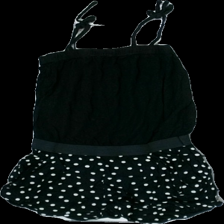
View: front
Type: Dress
Category: Children
Brand: H&M
Colors: Black, White
Material: 100% Viscose
Cut: None
Size: 140
Season: All
Price range: <50
Recommended usage: Recycle